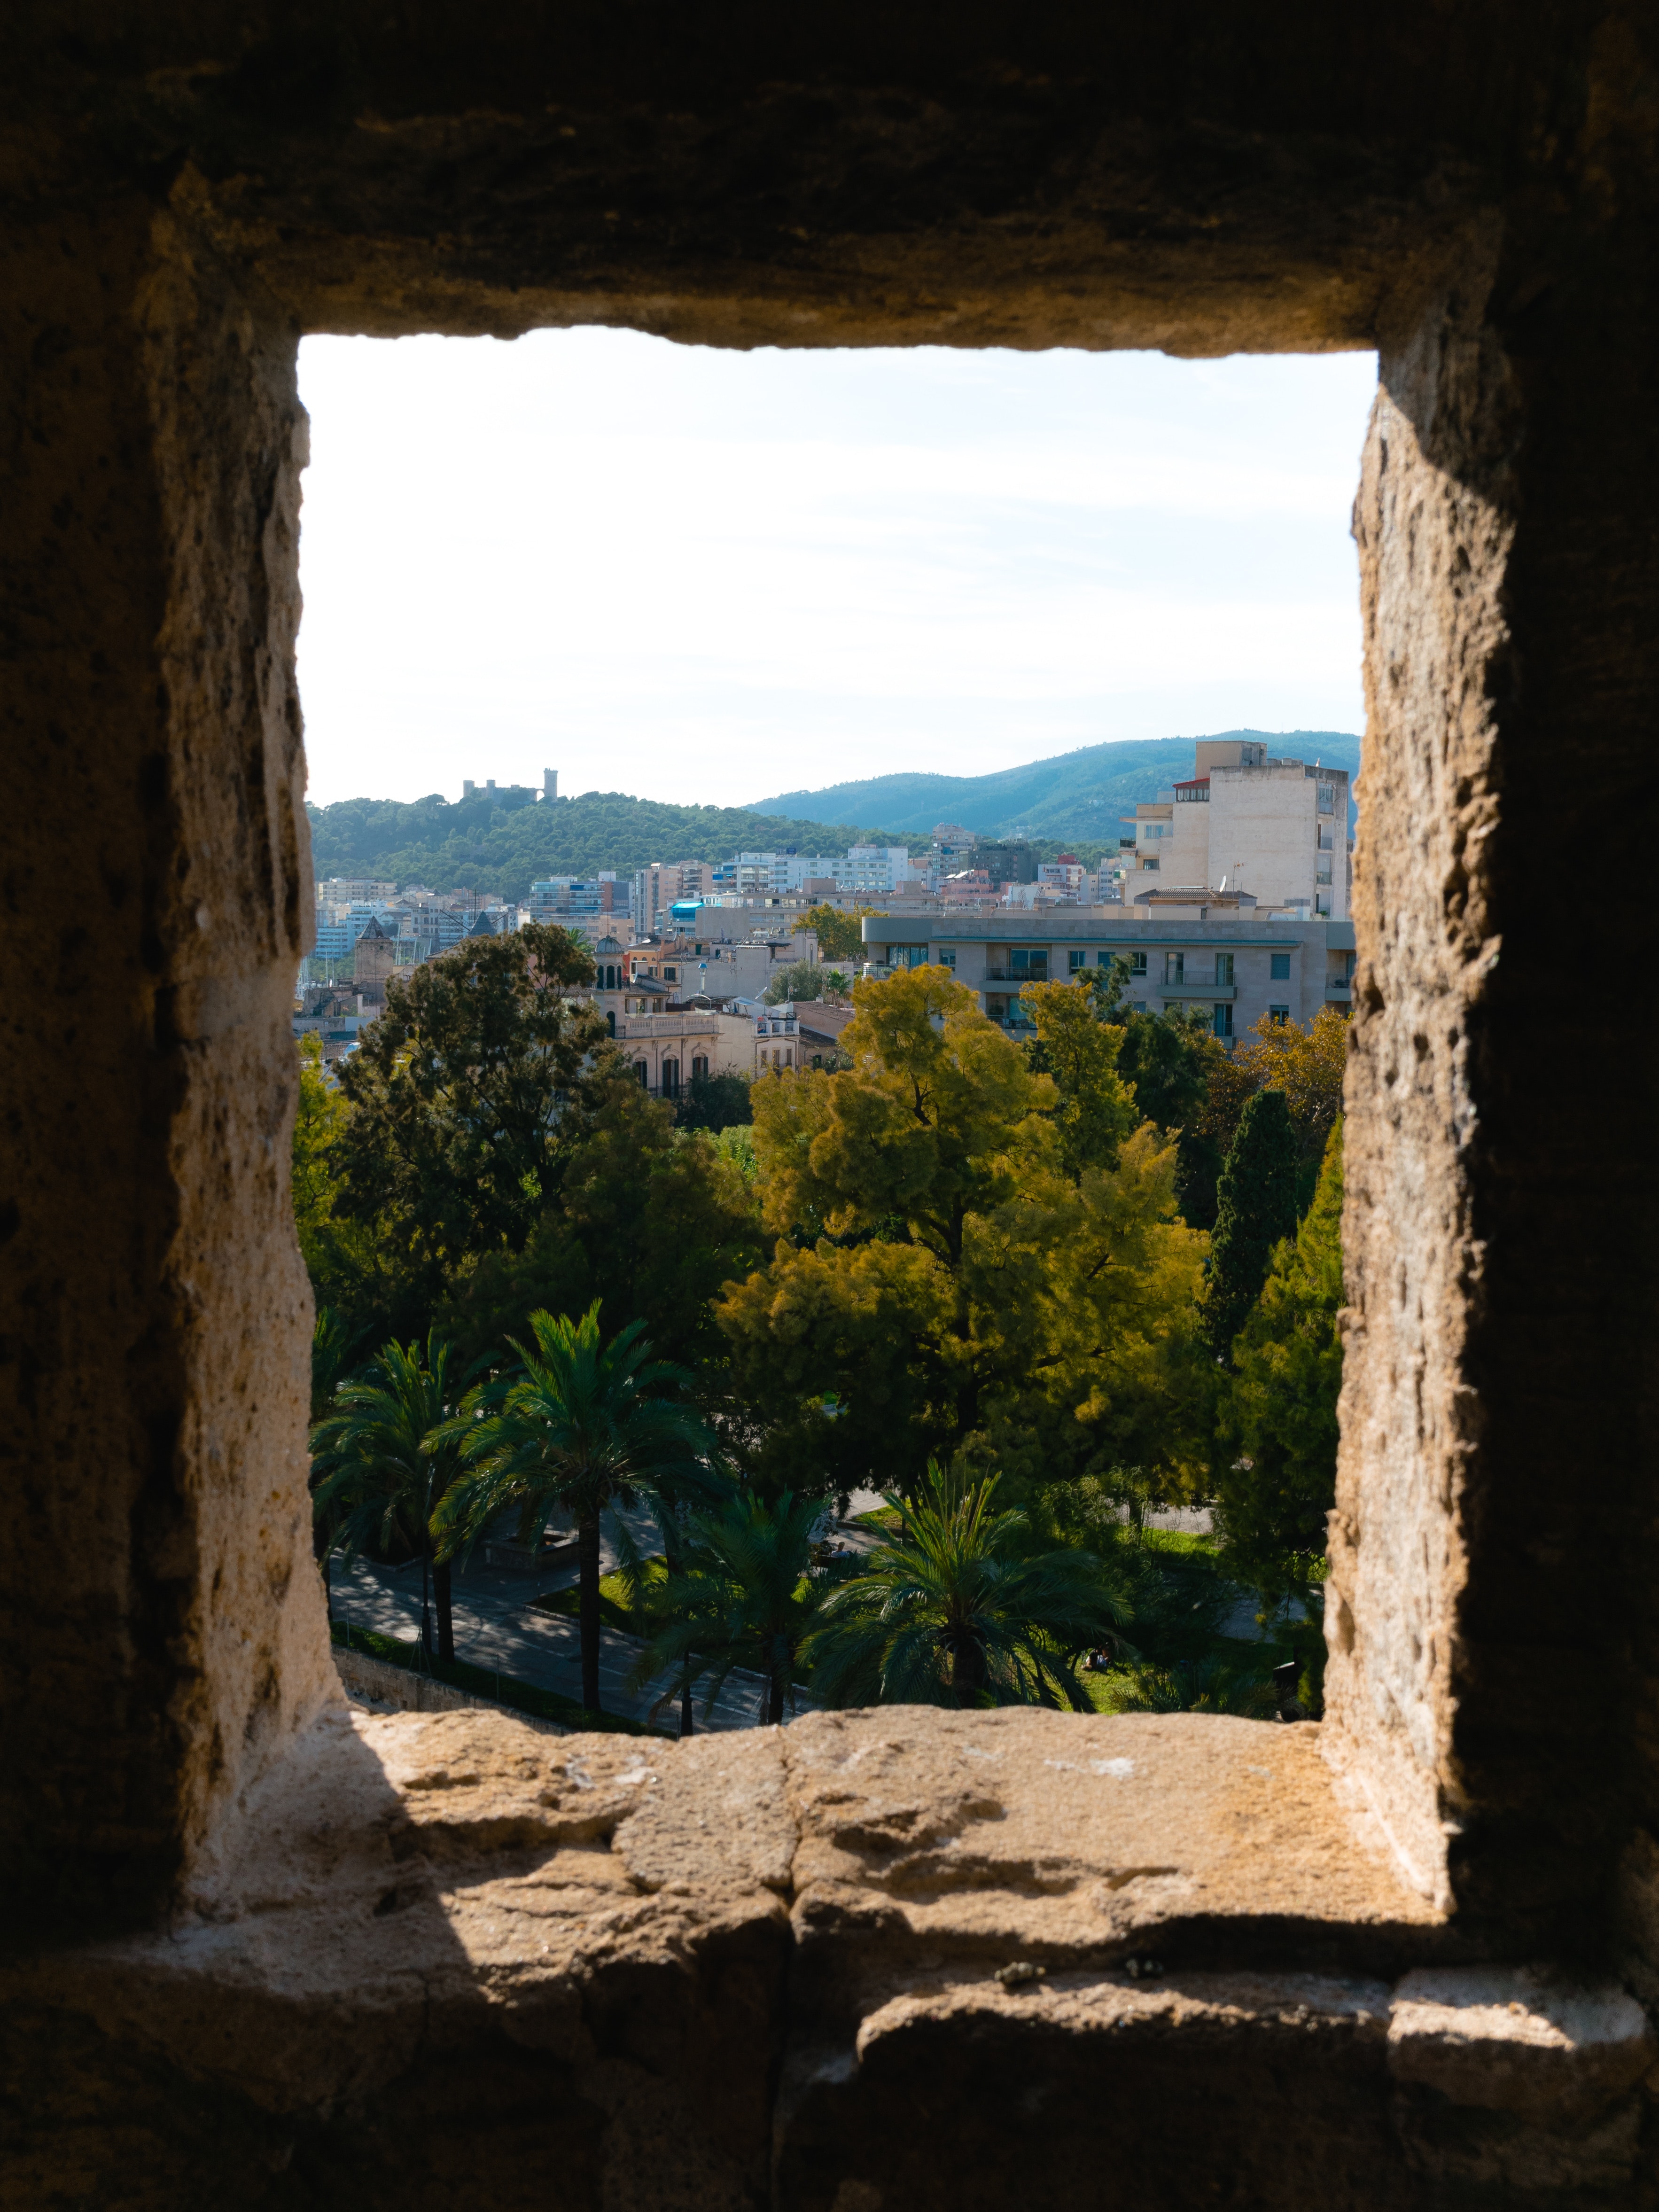
sky, wall, window, ruins, tree, azure, yellow, leaf, history, vacation, ancient history, building, architecture, house, summer, rock, sunlight, tourism, rural area, landscape, plant, cloud, Tints and shades, formation, village, hill, arch, fortification, mountain, hacienda